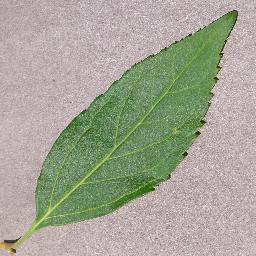
Label: Cherry___healthy